Historic and Geographic Institute of Rio Grande do Sul

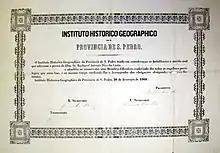
Diploma as a member of the Institute in 1860.

In 1854, there was an attempt to found a similar institution in the Province of São Pedro do Rio Grande do Sul. The Viscount of Sinimbu, at the time president of the province and member of the IHGB since 1840, was chosen for the board of directors, and Manuel Marques de Sousa, Count of Porto Alegre, was chosen as vice-president. The IHGPSP, the first regional historic and geographic institute created, was short-lived due to the Viscount's retirement from public office.